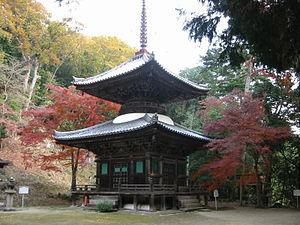
Un tahōtō est une forme de pagode japonaise trouvée principalement dans les temples bouddhistes des écoles Shingon et Tendai du bouddhisme Vajrayana. Cette forme est unique parmi les pagodes car elle comprend un nombre pair d'étages. Le second étage a une balustrade et semble habitable mais est néanmoins inaccessible et n'offre aucun espace utile. Son nom renvoie à Prabhutaratna, représenté assis dans une « pagode ornée de nombreux bijoux » dans le onzième chapitre du Sūtra du Lotus. Avec une partie inférieure carrée et une partie supérieure cylindrique, un toit « en jupe » mokoshi, un toit pyramidal et un épi de faîtage, le tahōtō ou le plus grand daitō est un des shichidō garan d'un temple Shingon. Après l'époque de Heian, la construction des pagodes décline en général et les nouveaux tahōtō se font rares. Six exemples, dont celui de Ishiyama-dera est le plus ancien, ont été désignés Trésor national.
Miki est une ville située dans la préfecture de Hyōgo au Japon.